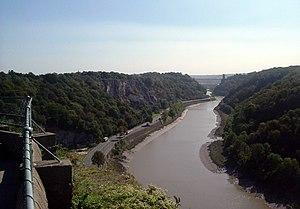
Les gorges de l'Avon sont des gorges essentiellement taillées dans le calcaire d'une arête située à 2,5 km à l'ouest du centre de Bristol, à cheval avec le Somerset, dans le Sud-Ouest de l'Angleterre, au Royaume-Uni. L'embouchure du fleuve Avon est située 5 km au nord-ouest.